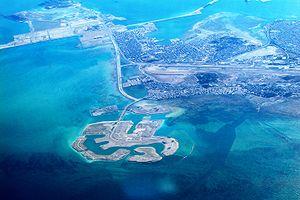
Les îles Amwaj, en arabe Juzur Amwaj, sont un groupe d'îles artificielles, autrement dit un archipel artificiel en cours de construction au nord-est de Bahreïn près de l'île de Muharraq. La superficie totale est d'environ 2,79 millions de mètres carrés. C'est le premier projet à Bahreïn permettant à des expatriés d'acheter un terrain sur ce royaume. Le projet a été annoncé en 2002 et devrait être achevée en trois phases. Récemment les terrains ont été déclarés constructibles les infrastructures nécessaires étant achevées.
Muharraq ou Al Muharraq est la deuxième ville de Bahreïn, sur l'île de même nom. Elle servit de capitale jusqu'en 1923.